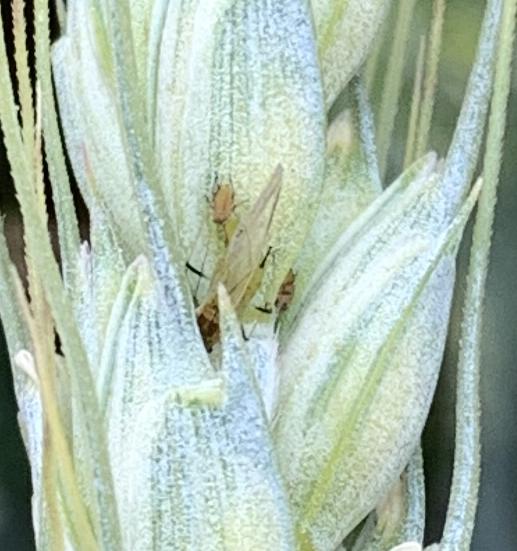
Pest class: english_grain_aphid